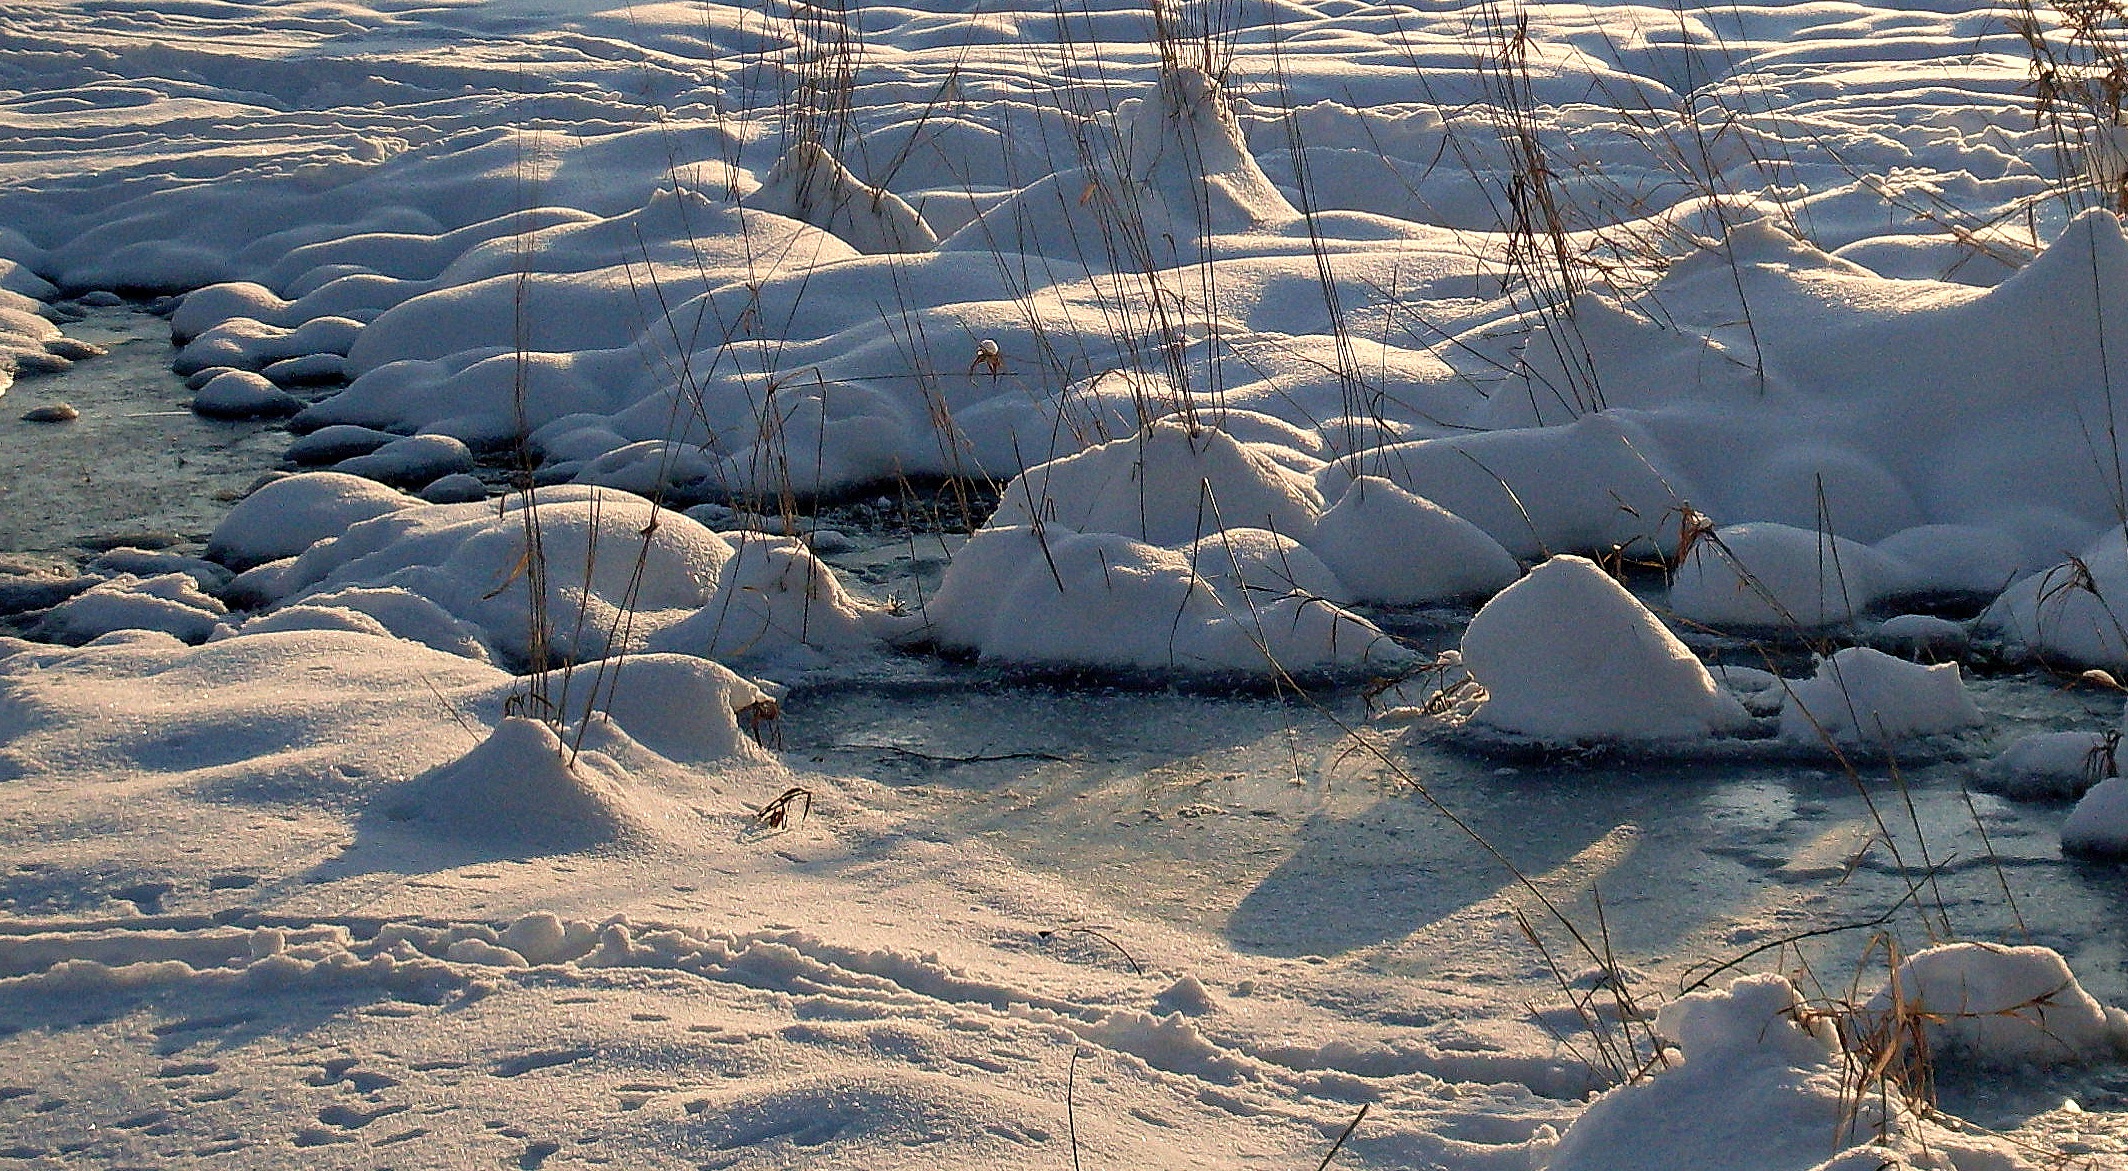
landscape, water, nature, snow, winter, sun, lake, frost, reed, ice, reflection, weather, snowy, rest, arctic, season, sparkle, bach, melting, waters, wintry, tundra, morgenstimmung, freezing, winter cold, arctic ocean, natural environment, geological phenomenon